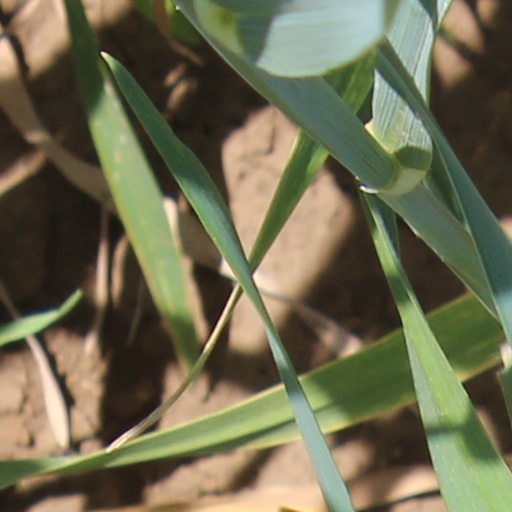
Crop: wheat